Iran national under-20 football team

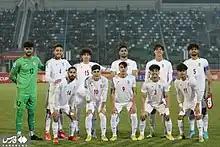
Iran v Qatar, 1 March 2023

Iran national under-20 football team (also known as Iran Under-20, Iran U-20 or Iran Youth Team) represents Iran in international Association football competitions in AFC U-20 Asian Cup and FIFA U-20 World Cup, as well as any other under-20 international football tournaments. It is controlled by the Iran Football Federation.